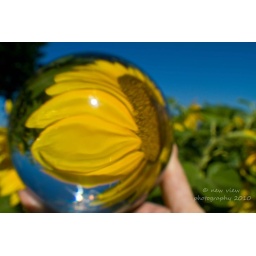
World in a glass ball